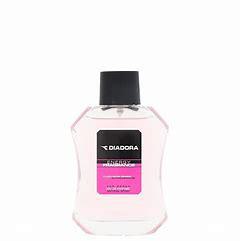
Brand: Diadora
Model: 100